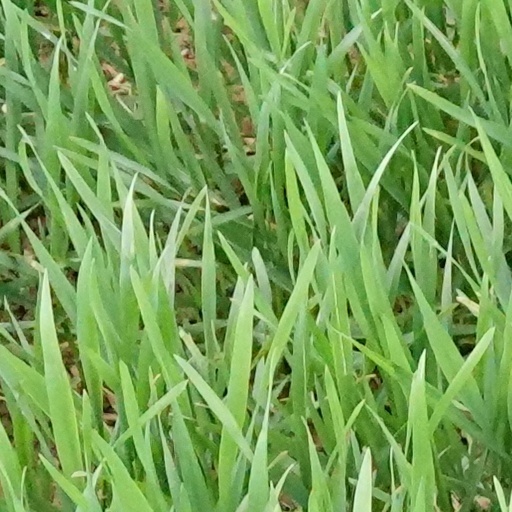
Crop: wheat